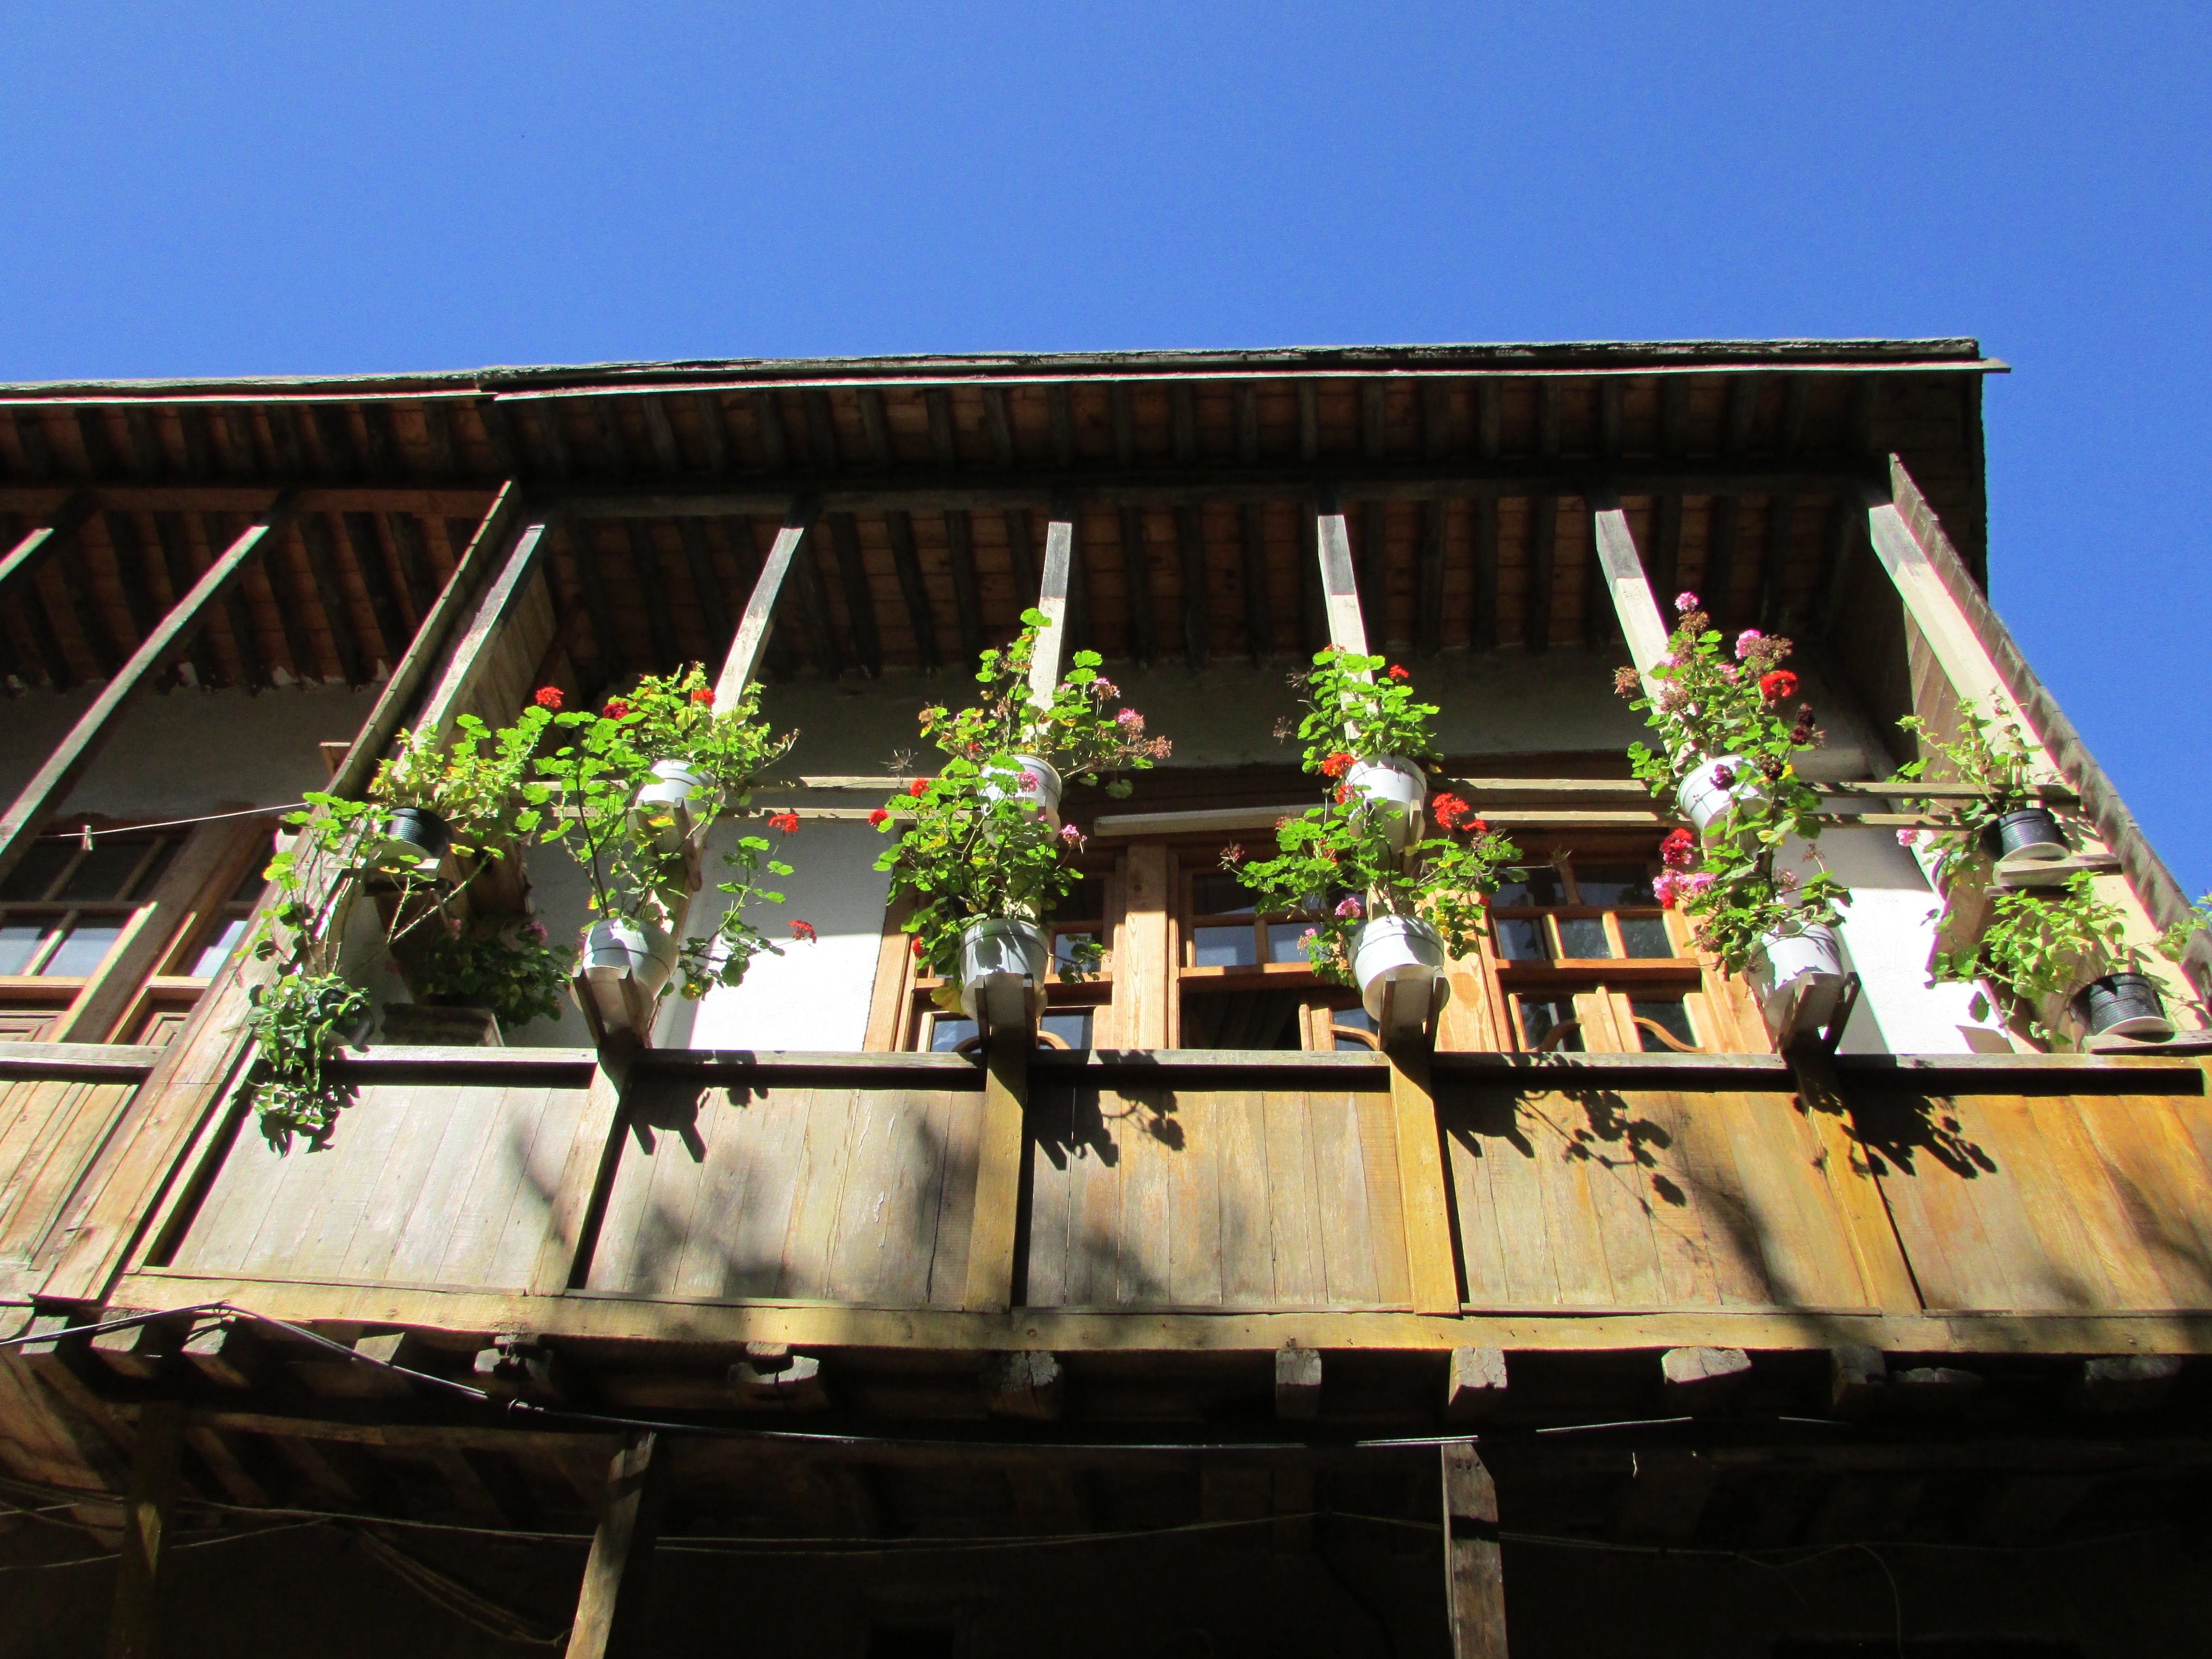
flower, temple, shrine